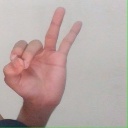
अक्षर: ण